History of Dzogchen

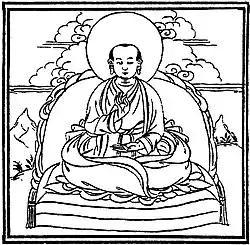
Zhangton Tashi Dorje (1097-1127), the terton who revealed the "Vima Nyingtik"

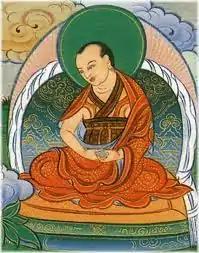
Rigdzin Kumaradza, an important figure in the Seminal Heart tradition of the renaissance period

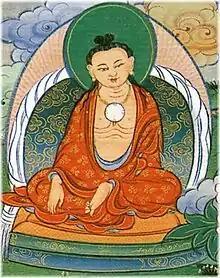
Melong Dorje, wearing a Melong (mirror), which is a symbol of "ka dag"

The most influential texts of the instruction series are the Seventeen Tantras ("rgyud bcu bdun") and the two "seminal heart" collections, namely the "Vima Nyingthig", ("bi ma snying thig," "Seminal Heart of Vimalamitra") and the "Khandro Nyingthig (mkha' 'gro snying thig," "Seminal Heart of the Dakini").